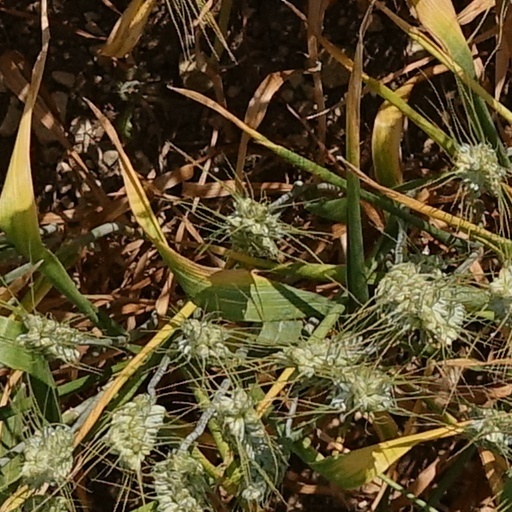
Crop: wheat